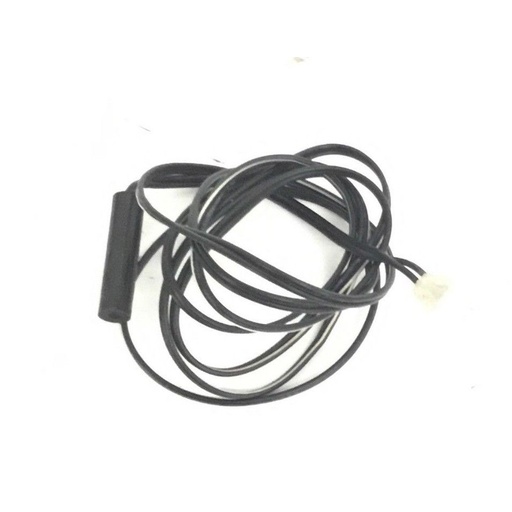
Spirit XT 800 Treadmill RPM Speed Sensor Reed Switch 2 Terminal Wire
Condition Used Used on the following model: Spirit Fitness X Series Motorized Treadmill - XT800 - 2005-2010
Brand: Spirit Fitness
Category: Sporting Goods > Fitness & General Exercise Equipment > Cardio > Cardio Machine Accessories & Parts > Treadmill Accessories & Parts > Treadmill Speed Sensors